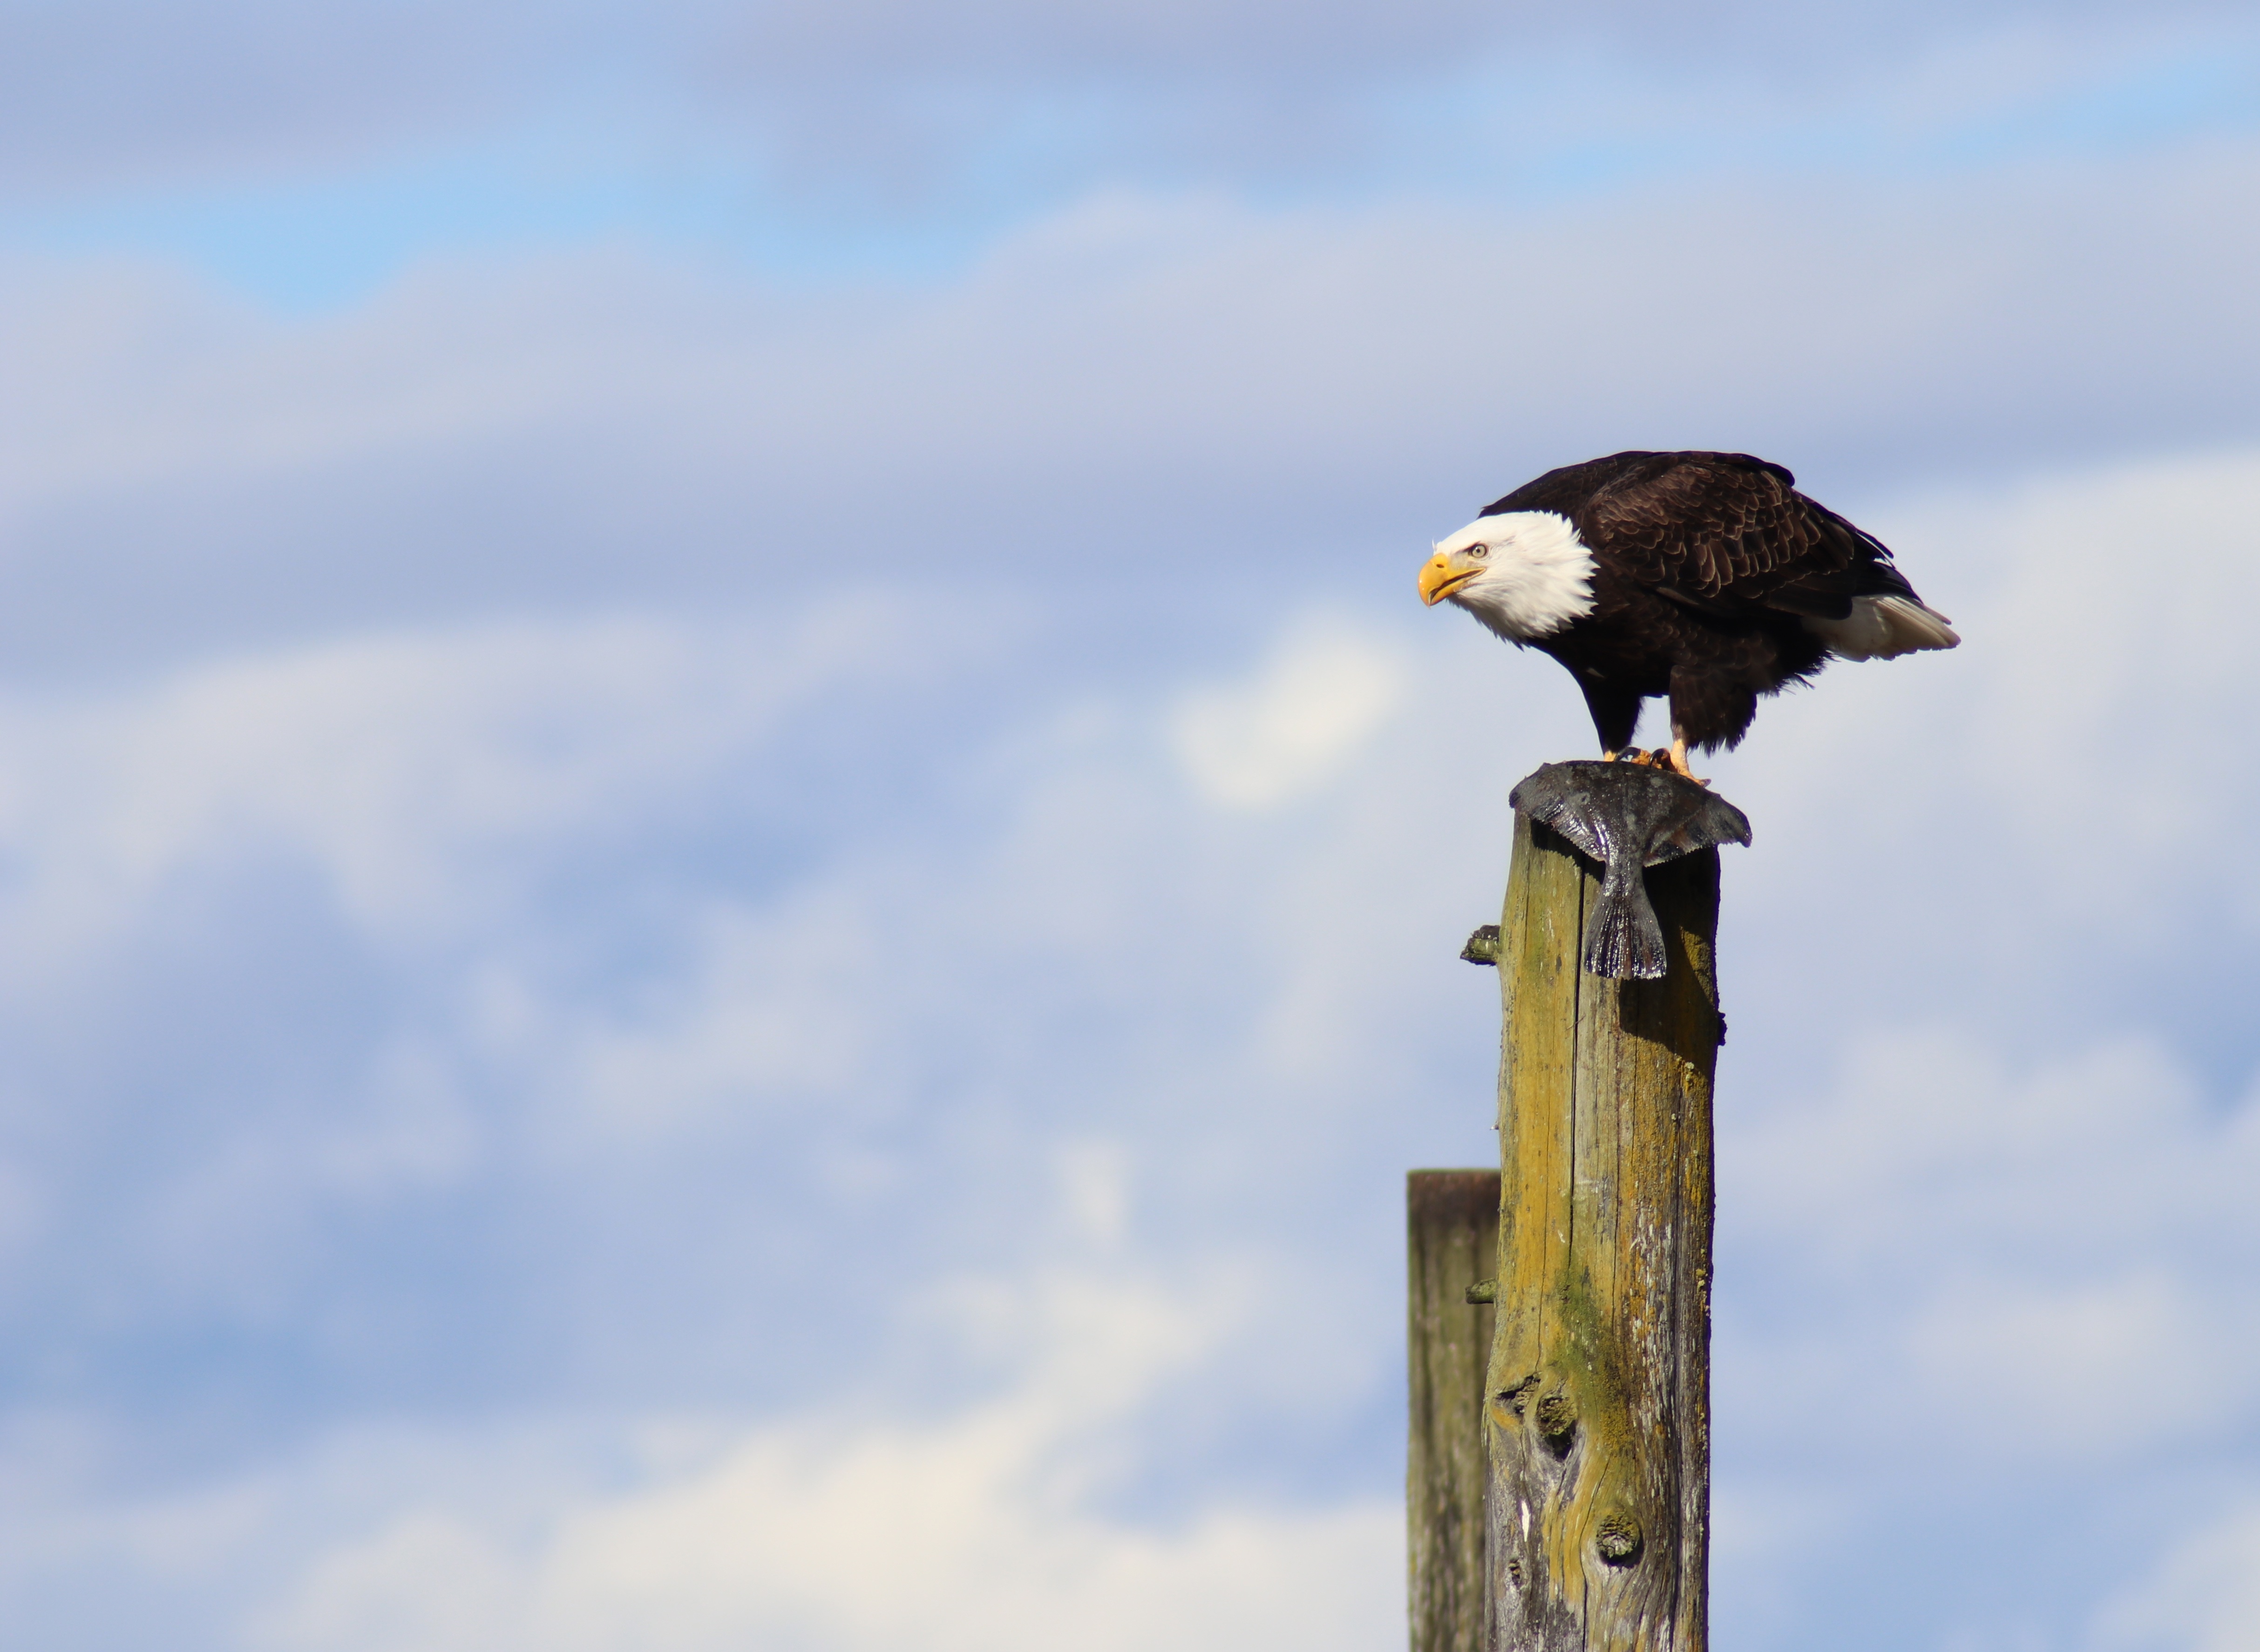
nature, bird, wing, sky, wildlife, wild, perch, eagle, blue, predator, emblem, bird of prey, vertebrate, icon, proud, flounder